Yasushi Inoue Memorial Hall

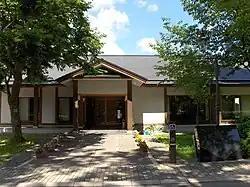

The opened in Asahikawa, Hokkaidō, Japan in 1993. Dedicated to author Yasushi Inoue, born in Asahikawa in 1907, the museum displays some five hundred items from its collection of a thousand objects, mostly books. In 2012 the study and reception room from the author's former residence in Setagaya were transferred to the museum.